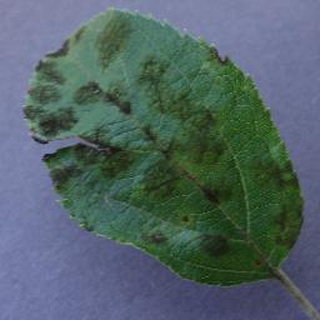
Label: apple_apple_scab